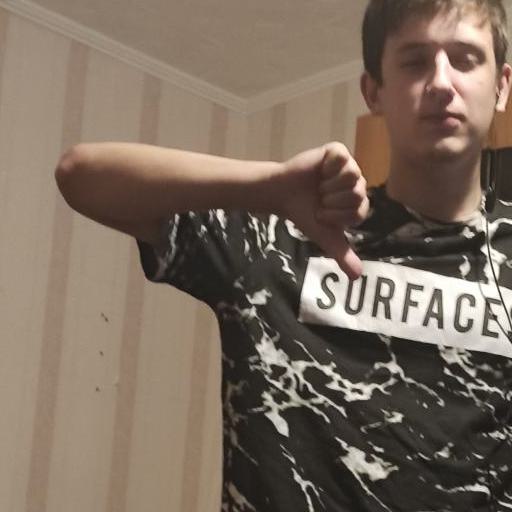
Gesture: dislike